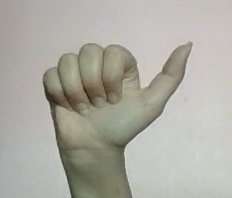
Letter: dhad